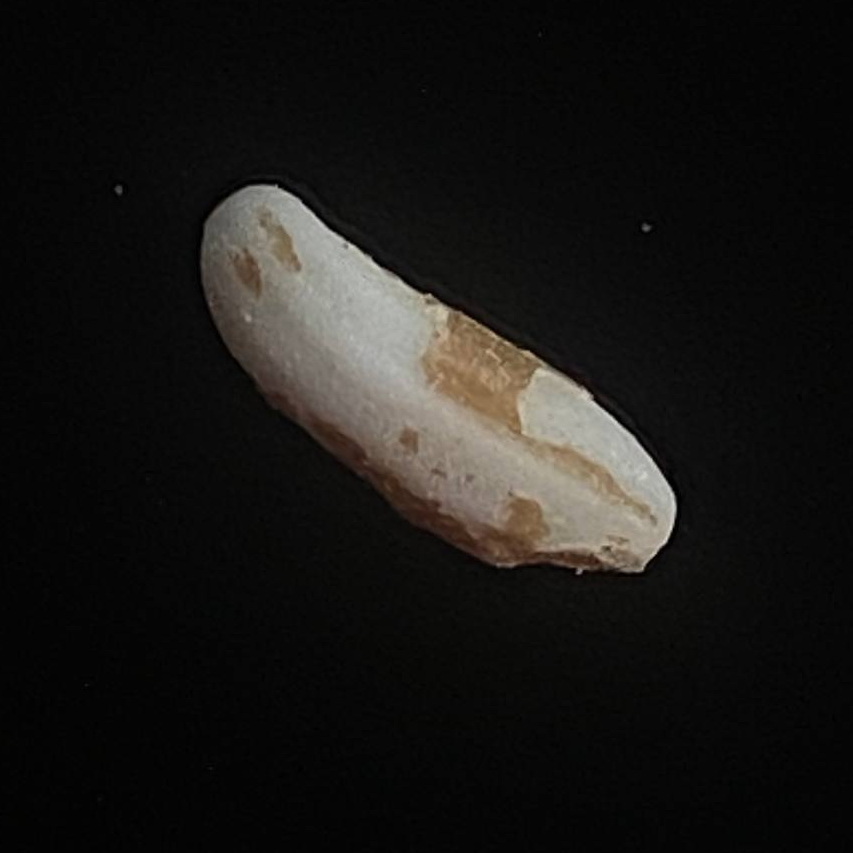
Rice variety: Lal_Binni